Wall plug

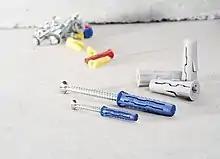
Wall plugs

A wall plug (UK English) also known as an anchor (US) or "Rawlplug" (UK), is a fibre or plastic (originally wood) insert used to enable the attachment of a screw in a material that is porous or brittle, or that would otherwise not support the weight of the object attached with the screw. It is a type of anchor that can be used to allow screws to be fitted into masonry walls. In US English, mentions of drywall anchors are sometimes meant (and taken) to refer specifically to the type of plastic wall plugs with expandable wings for hollow walls, in contradistinction with mollies and toggle bolts.